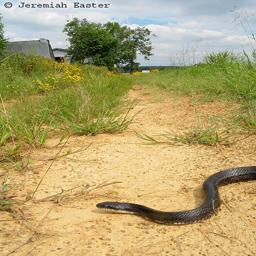
Animal: snakes